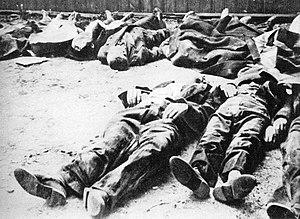
Le massacre de Wola désigne le meurtre de plusieurs milliers de Polonais du 5 au 8 août 1944, dans le district de Wola, à Varsovie, par la Wehrmacht, lors de l'insurrection de Varsovie.
L’insurrection de Varsovie fut un soulèvement armé contre l’occupant allemand organisé par la résistance polonaise dans le cadre du plan militaire national « action Tempête ». Il s’accompagna de la sortie de la clandestinité des structures de la Résistance et de l'État clandestin ainsi que de l'établissement des institutions de l'État polonais sur le territoire de Varsovie libre.